List of educational institutions in Etobicoke

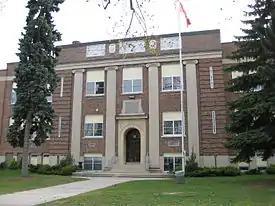
Established in 1928, Etobicoke Collegiate Institute is the oldest public secondary school operating in Etobicoke.

All four Toronto-based public school boards operate institutions in Etobicoke that provide elementary education.